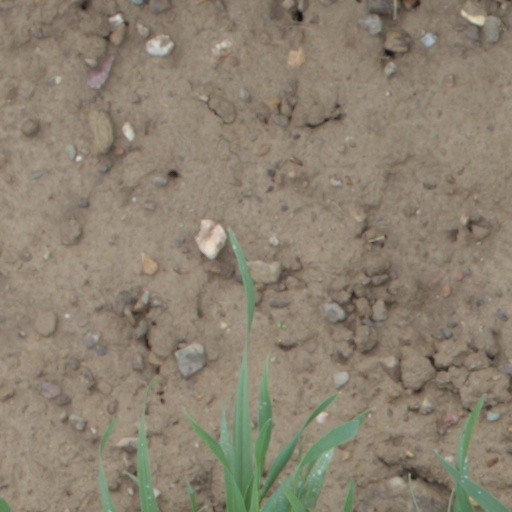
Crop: wheat